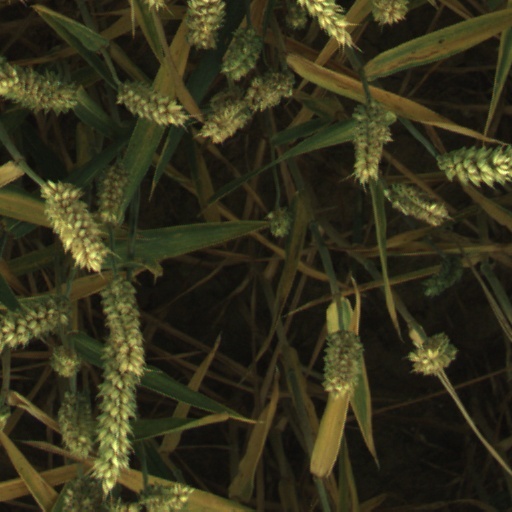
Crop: wheat